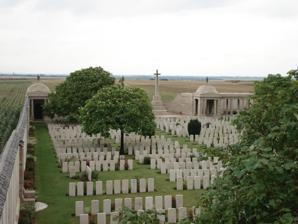
Building: Loos Memorial
Country: France
Year built: 1930
WWI CWGC memorial in Pas-de-Calais, France Loos Memorial Commonwealth War Graves Commission (CWGC) View of the cemetery with the apses and Cross of Sacrifice of the memorial in the background For British and Commonwealth forces Unveiled 4 August 1930 Location 50°27′37.98″N 02°46′17.05″E / 50.4605500°N 2.7714028°E / 50.4605500; 2.7714028 Designed by Sir Herbert Baker (architect) Sir Charles Wheeler (sculptor) To the glory of God and in memory of 20,598 officers and men of the forces of the British Empire who fell in the Battles of Loos and Béthune and other actions in this neighbourhood, whose names are here recorded but to whom the fortunes of war denied the known and honoured burial given to their comrades in death. UNESCO World Heritage Site Official name Funerary and memory sites of the First World War (Western Front) Type Cultural Criteria i, ii, vi Designated 2023 (45th session ) Reference no. 1567-PC12 Statistics source: Cemetery details . Commonwealth War Graves Commission . The Loos Memorial is a World War I memorial forming the sides and rear of Dud Corner Cemetery , located near the commune of Loos-en-Gohelle , in the Pas-de-Calais département of France . The memorial lists 20,610 names of British and Commonwealth soldiers with no known grave who were killed in the area during and after the Battle of Loos , which started on 25 September 1915. This memorial covers the same sector of the front as the Le Touret Memorial , with each memorial commemorating the dead either side of the date of the start of the Battle of Loos. Designed by Sir Herbert Baker , the sculptures were by Sir Charles Wheeler . The memorial was unveiled on 4 August 1930 by General Sir Nevil Macready . Macready served as Adjutant-General of the British Expeditionary Force (BEF) from the outbreak of the war to February 1916, and then served as Adjutant-General to the Forces until a few months before the end of the war in November 1918. Notable commemoratees Three posthumous Victoria Cross recipients are commemorated on this memorial under their respective regiments: Lieutenant-Colonel Angus Douglas-Hamilton Private George Peachment Second Lieutenant Frank Wearne Loos Memorial March 2017. Also commemorated on this memorial are: Scots rugby international Second Lieutenant Walter Michael Dickson English first-class cricketer Arthur Edwards . England rugby international Second Lieutenant Douglas Lambert . British Member of Parliament Second Lieutenant The Hon. Charles Thomas Mills . poet Captain Charles Sorley Wales rugby international Lieutenant-Colonel Richard Garnons Williams . References